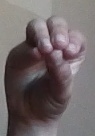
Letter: ha